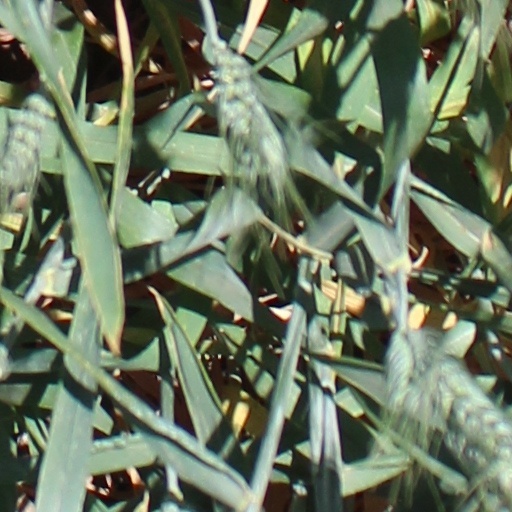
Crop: wheat